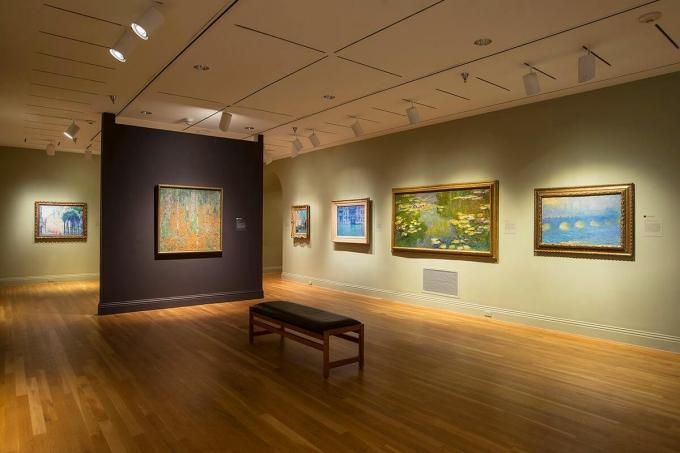
các bức tranh được treo trên tường có kích thước khác nhau